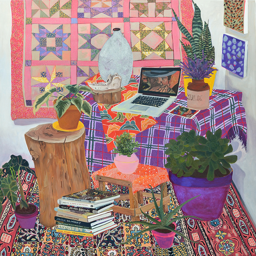
a riot of patterns & plants by person